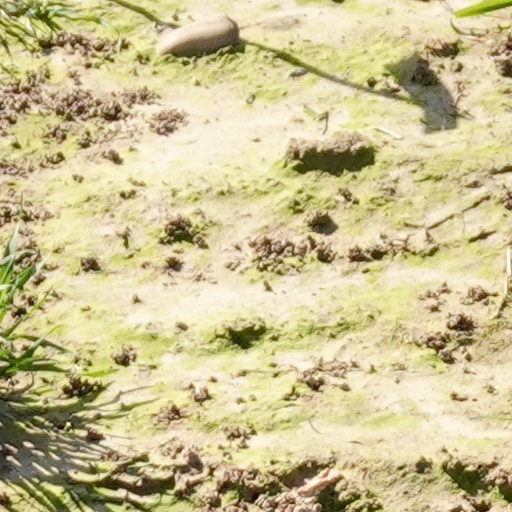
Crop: wheat